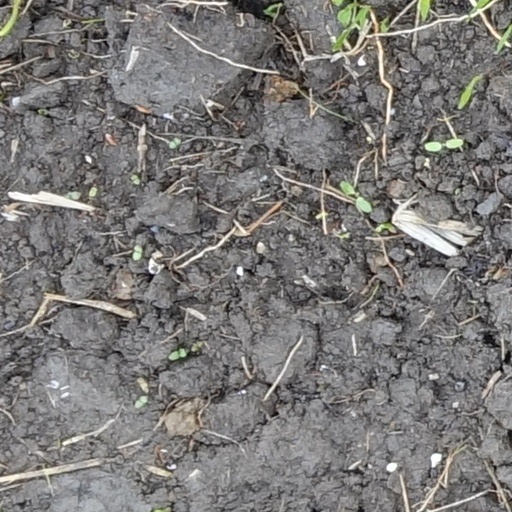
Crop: wheat